Pope Benedict XIII

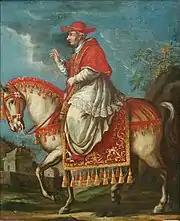
Benedict XIII travelling on horseback, painting by Agostino Masucci

Upon election, on 4 June 1724, Benedict XIII published the Bulls of Canonization for Saints previously celebrated: